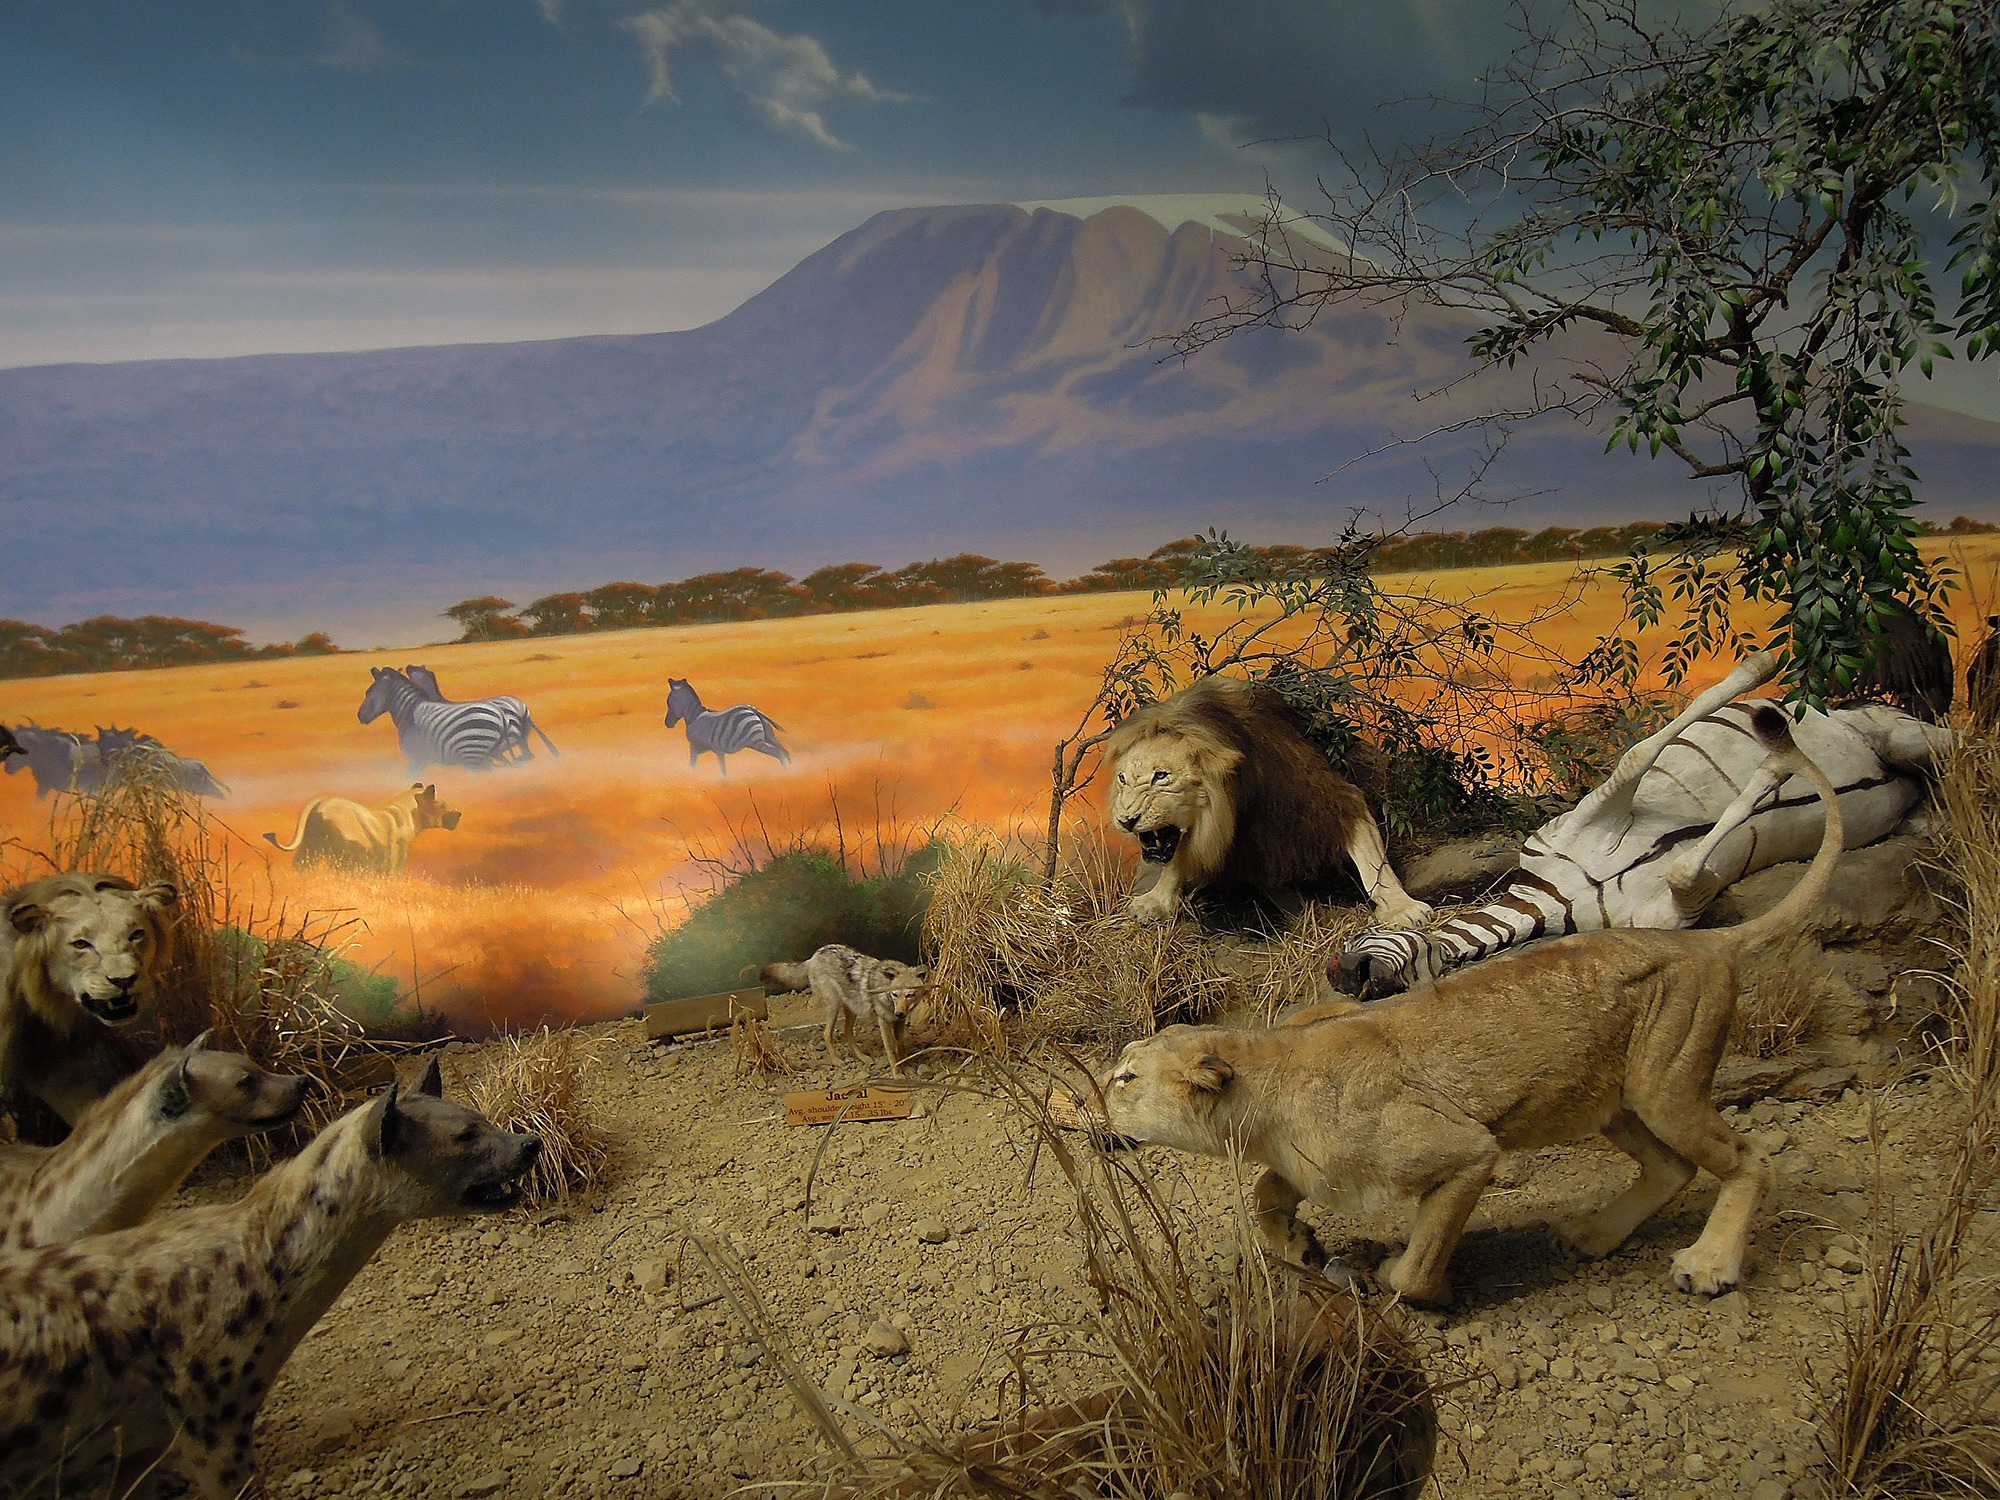
landscape, nature, wilderness, desert, wildlife, herd, show, savanna, lion, plain, zebra, animals, exhibit, hyena, models, screenshot, natural environment